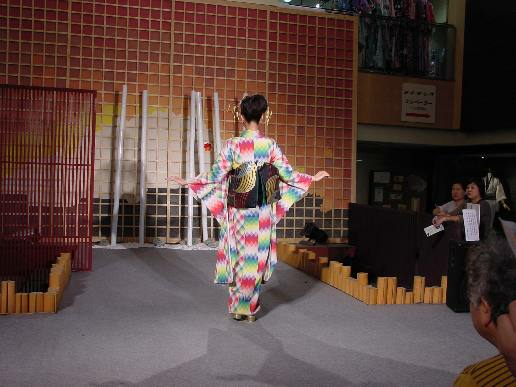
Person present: Yes